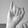
ASL letter: I